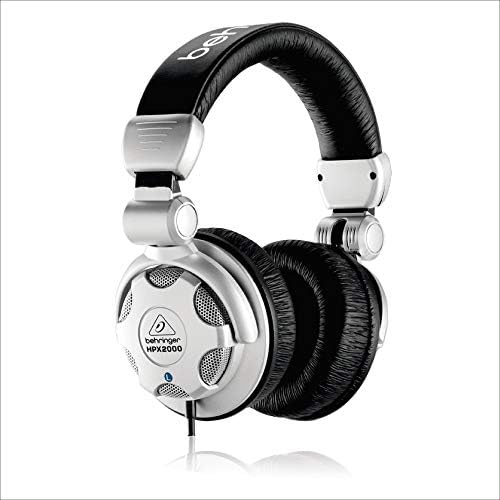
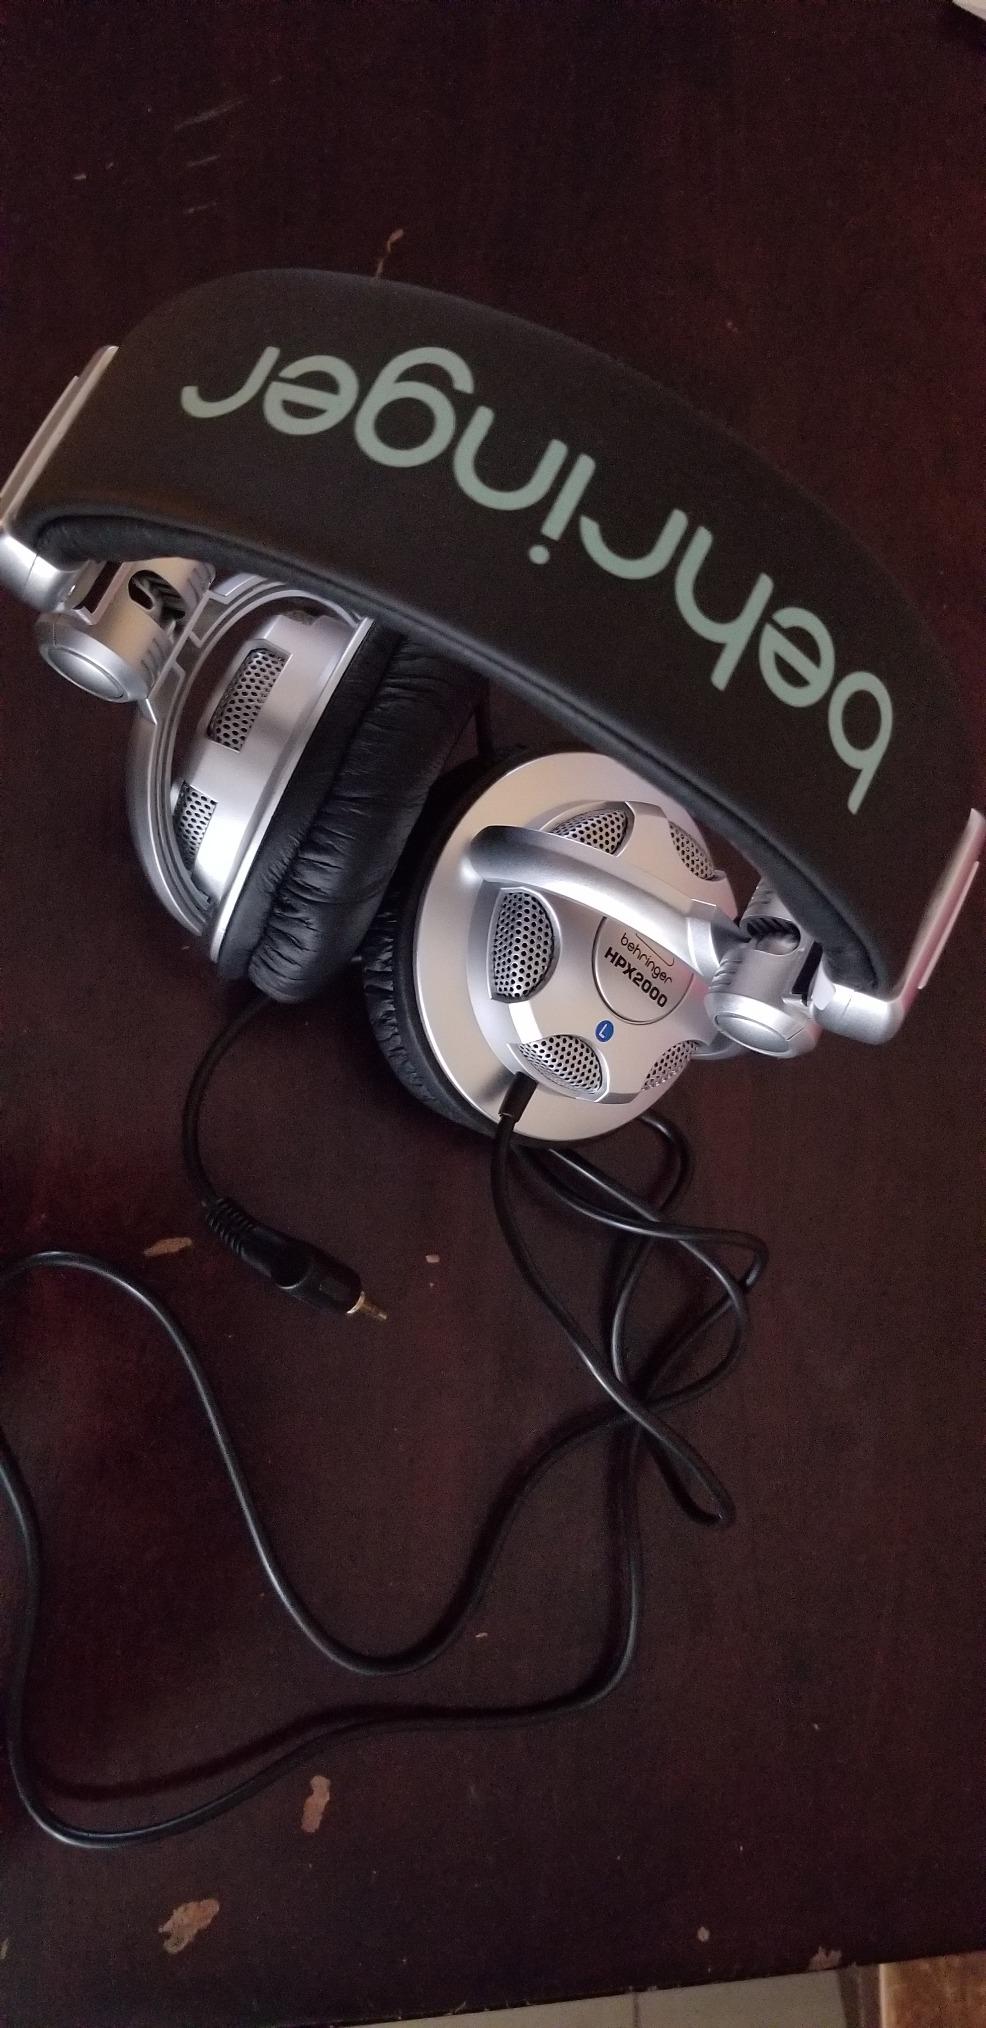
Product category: headphones
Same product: yes